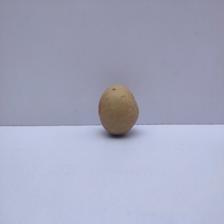
Size: Small